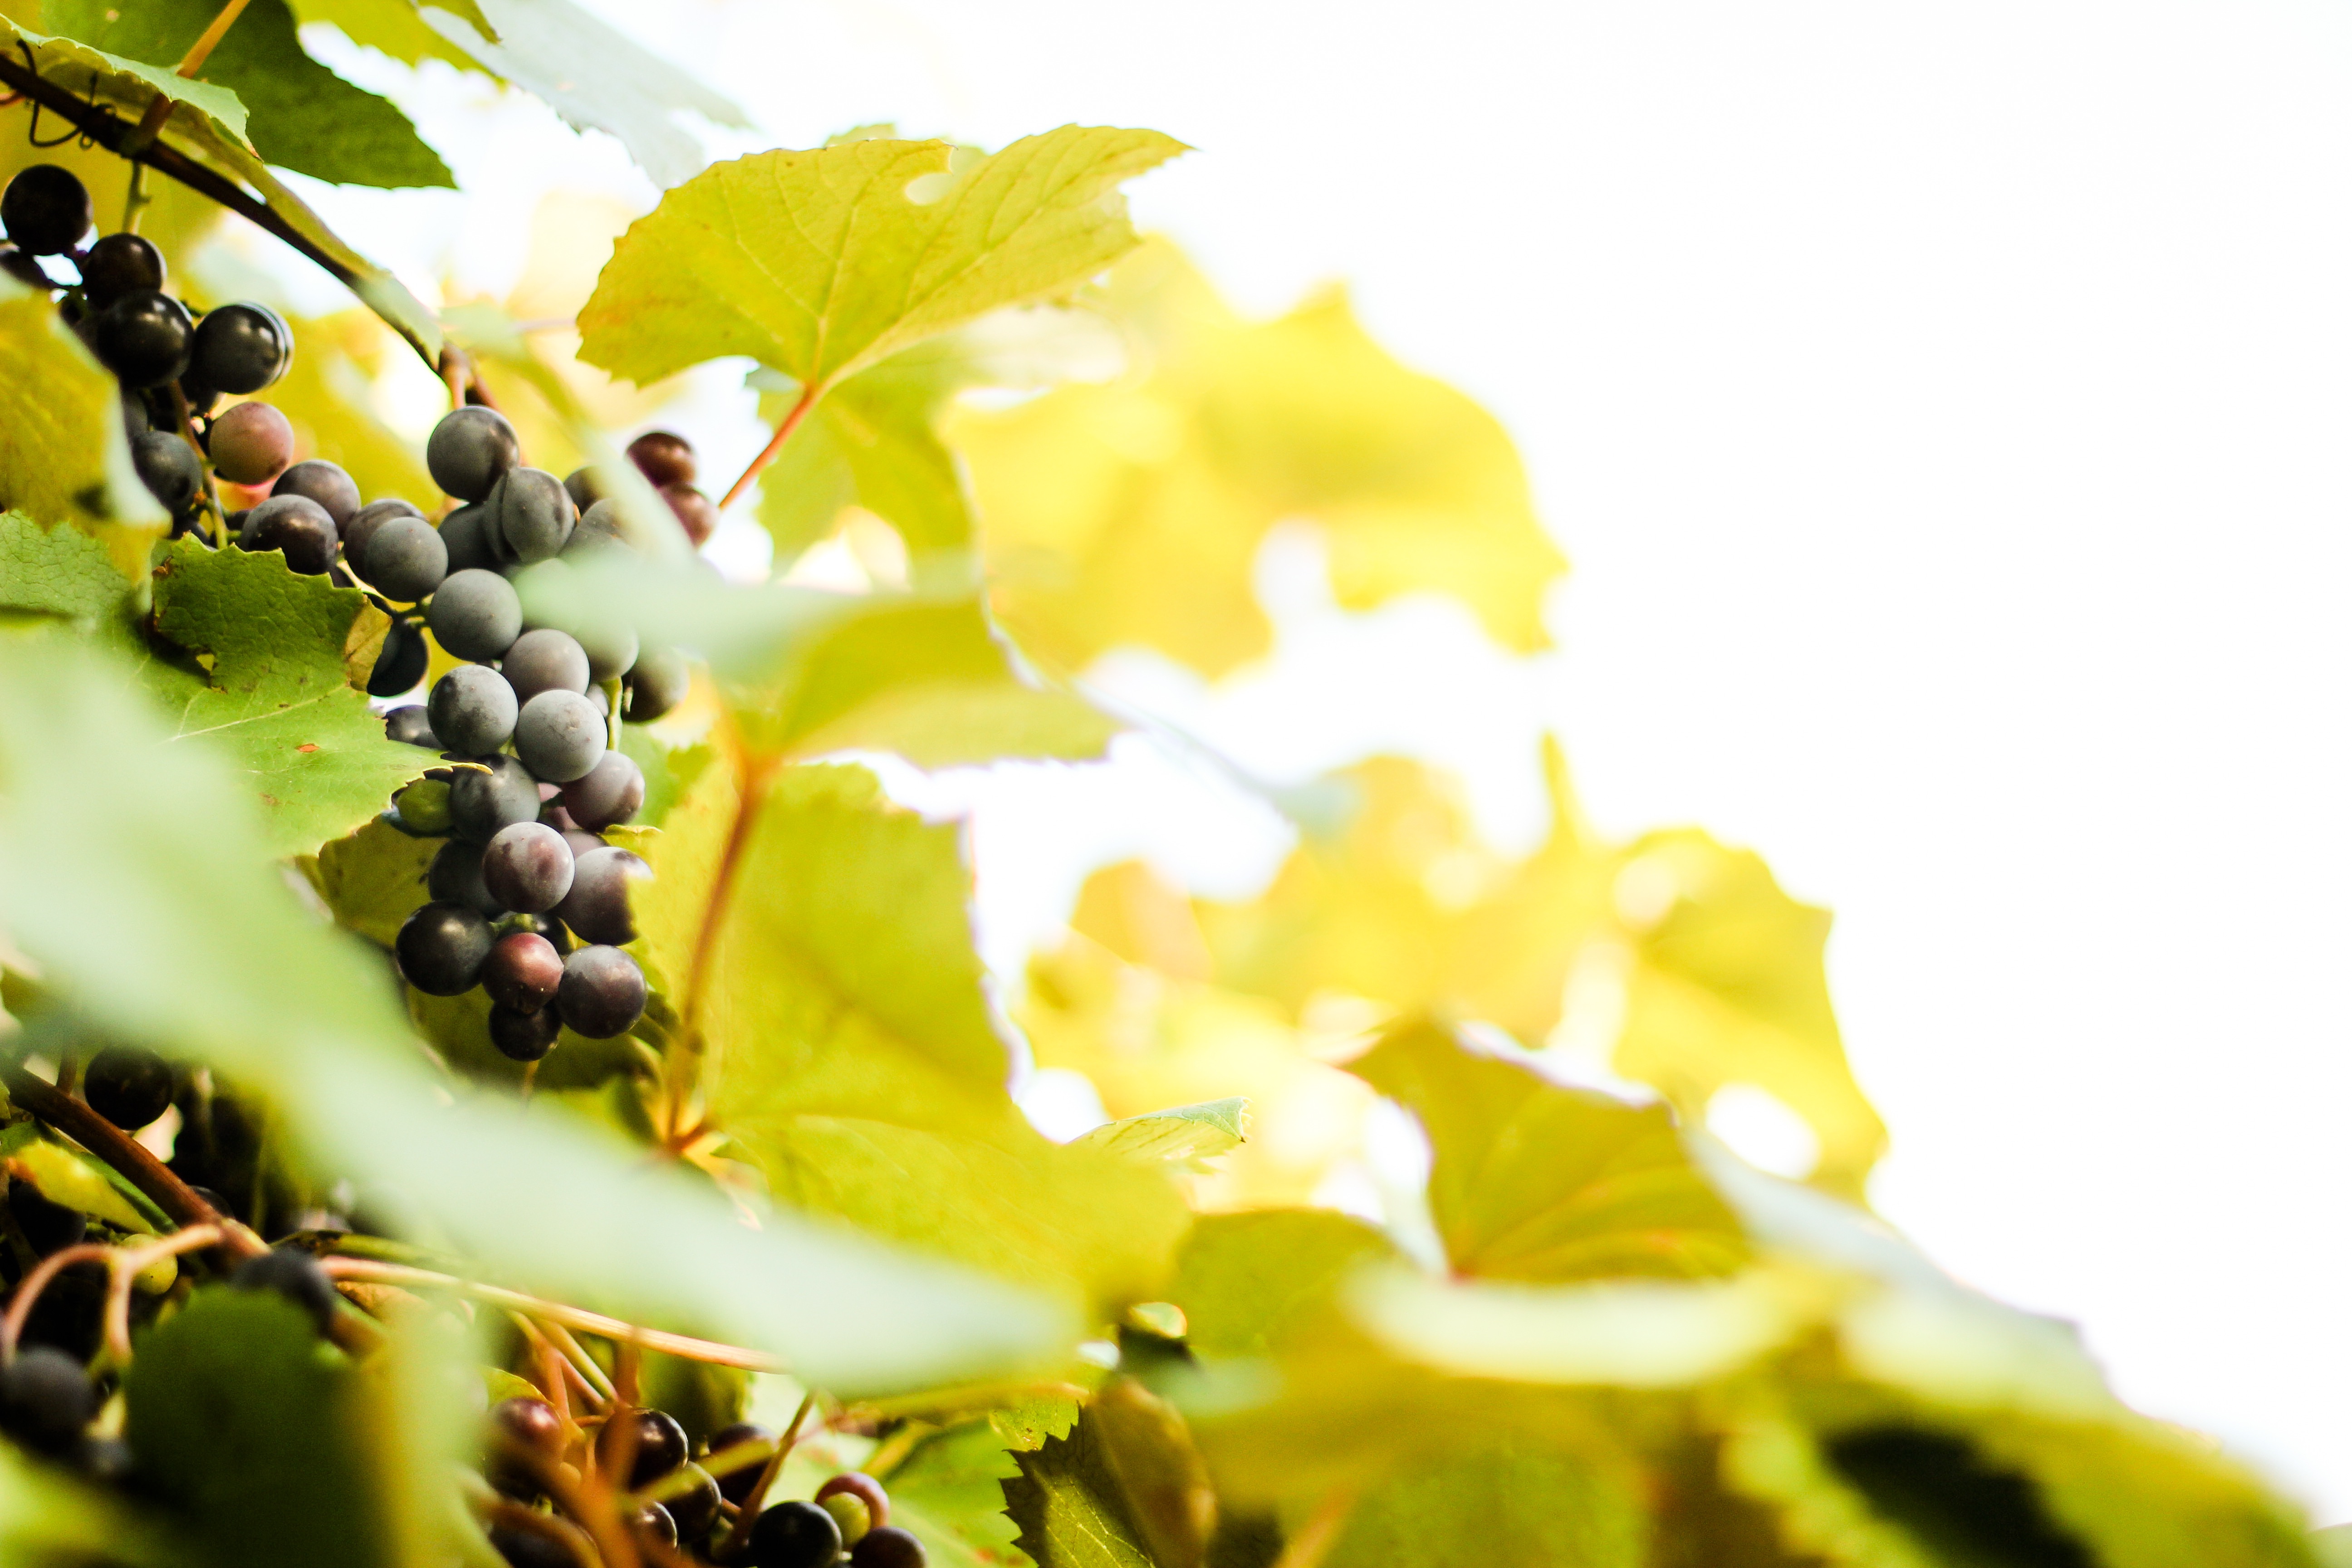
tree, branch, plant, fruit, sunlight, leaf, flower, food, green, produce, autumn, yellow, season, close up, shrub, macro photography, flowering plant, woody plant, land plant